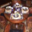
Label: table